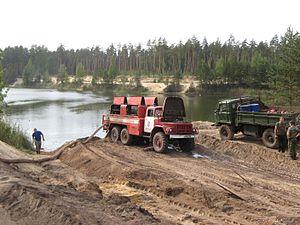
Camion pompant de l'eau dans un lac pour lutter contre les incendies de forêt et tourbières, Russie 14 aout 2010, région de Roshal
Les incendies de forêt en Russie de 2010 sont une série d'incendies apparus principalement à l'ouest de la Russie, mais aussi au nord-est du pays à partir de la fin du mois de juillet 2010.